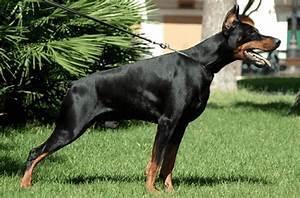
dog